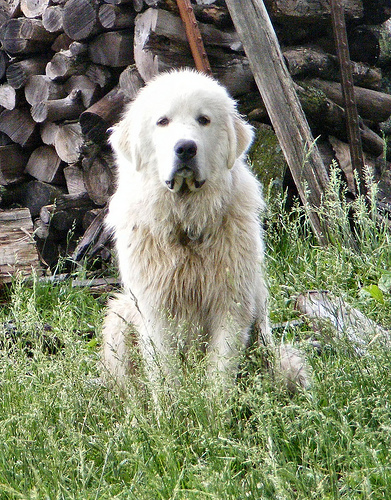
Breed: great pyrenees